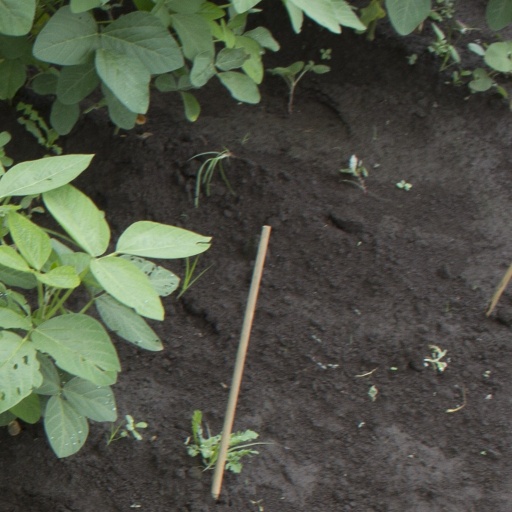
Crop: soybean